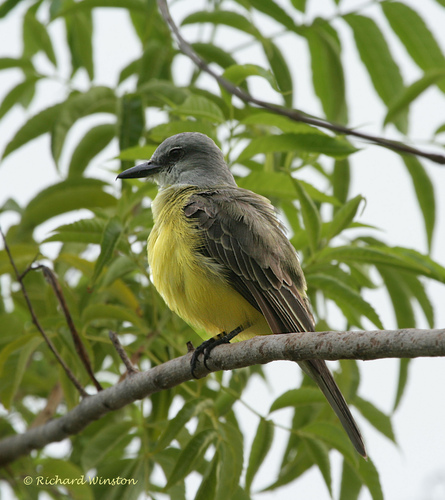
this is a bird with a yellow belly and a grey head.
this bird has a large beak, grey feathers & a yellow belly.
small birds sports a bright yellow belly with brown shaded back and wingbars.
this bird is yellow with grey on its back and has a long, pointy beak.
this grey headed bird has a long black bill and a light yellow chest, throat and belly.
this bird is black with yellow and has a long, pointy beak.
this is a very pretty bird, greenish in color, with a yellow belly and a black bill.
this bird has a long tail, a yellow belly, a small gray head, and a short black beak with a curved tip.
a large bird with a yellow belly, a gray head, narrow legs, and a long black beak that curves downward.
this particular bird has a belly that is yellow with brown secondaries
Species: Tropical Kingbird